Kick 2

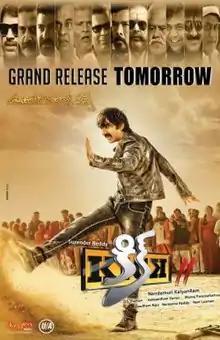
Theatrical release poster

Kick 2 is a 2015 Indian Telugu-language action comedy film directed by Surender Reddy from a story written by Vakkantham Vamsi. It is produced by Nandamuri Kalyan Ram under the banner of N.T.R. Arts. A sequel to the 2009 film "Kick," the film stars Ravi Teja in dual role as father and son, along with an ensemble cast including Rakul Preet Singh, Shaam, Ravi Kishan, Kabir Duhan Singh, Ashish Vidyarthi, Madhusudhan Rao, Brahmanandam, P. Ravishankar, Raghu Babu, Tanikella Bharani and Rajpal Yadav. with music composed by S. Thaman.